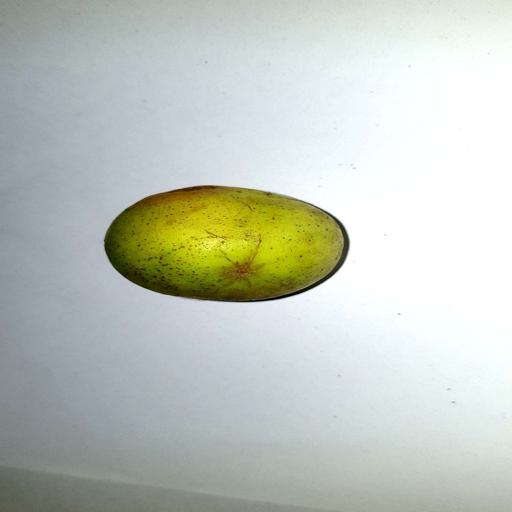
Label: healthy